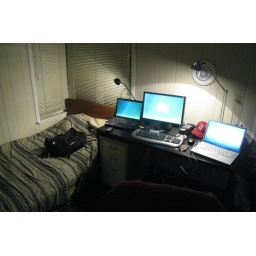
the new desk and bed in the new room